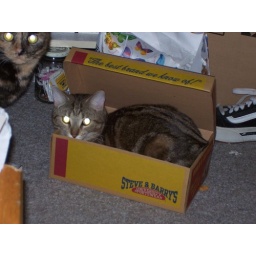
So I hear weird noises, and Yule is just sitting there in a shoe box.